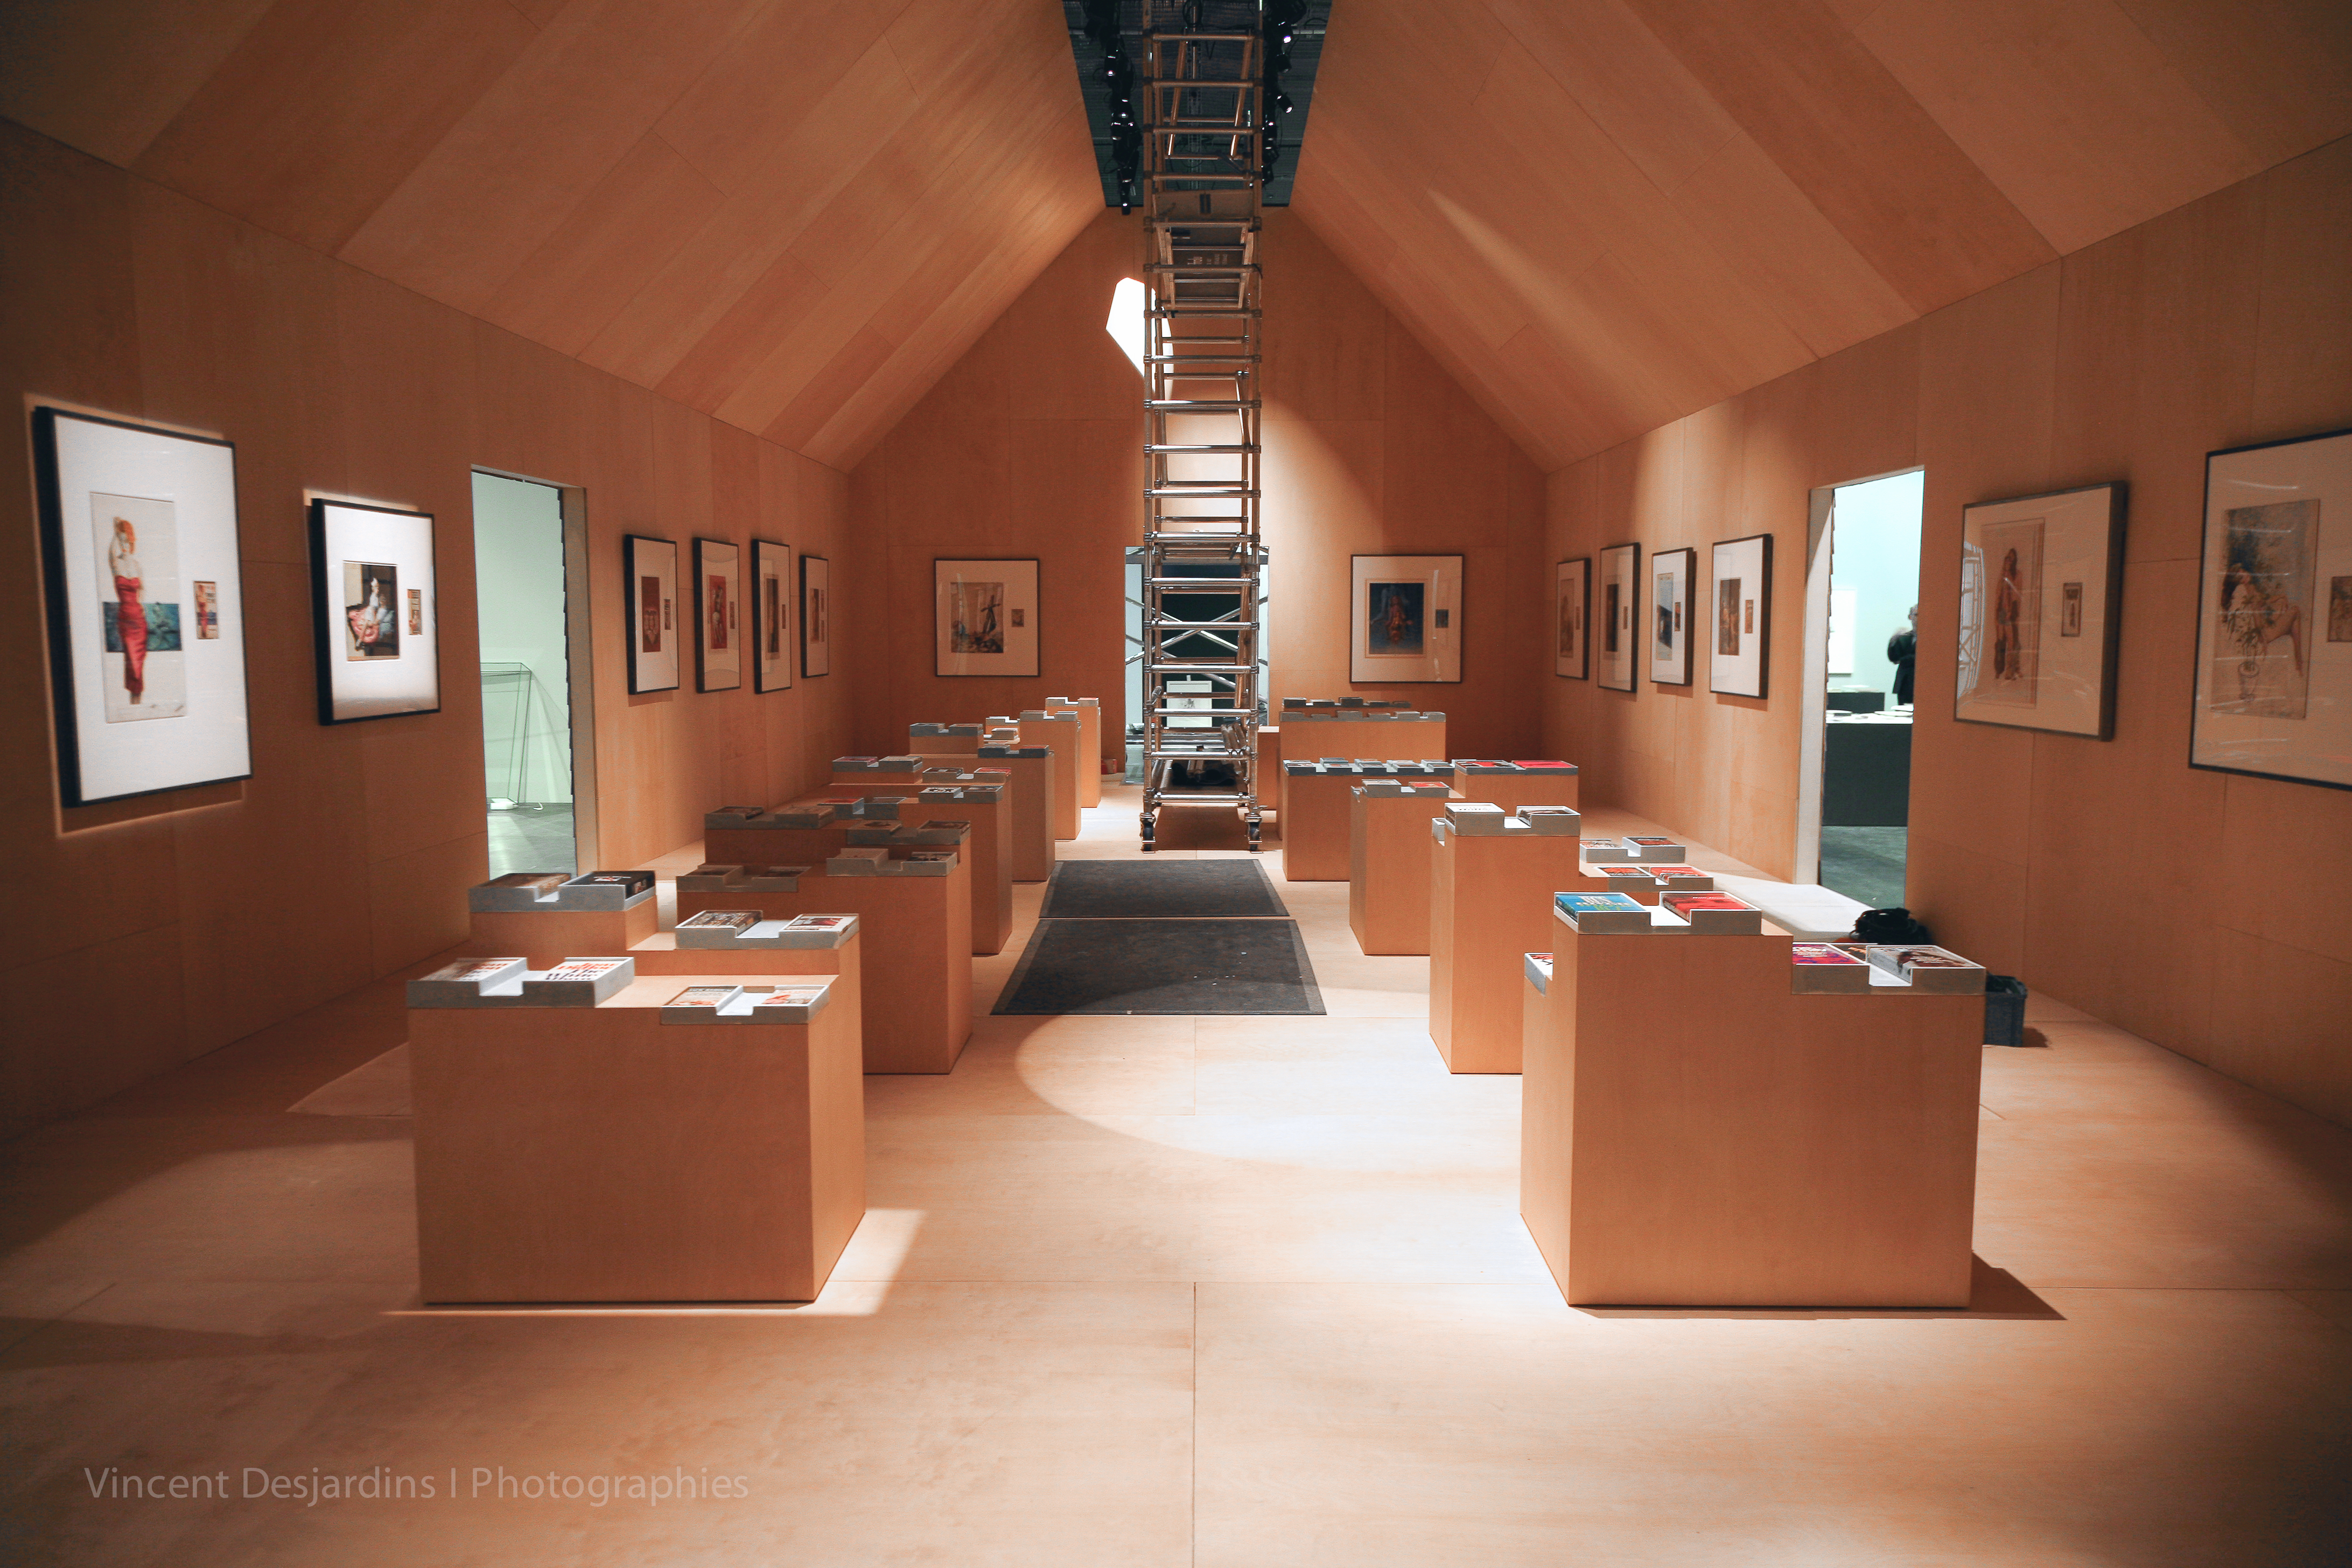
paris, interior design, exposition, design, bnf, tourist attraction, exhibition, richardprince, biblioth quenationaledefrance